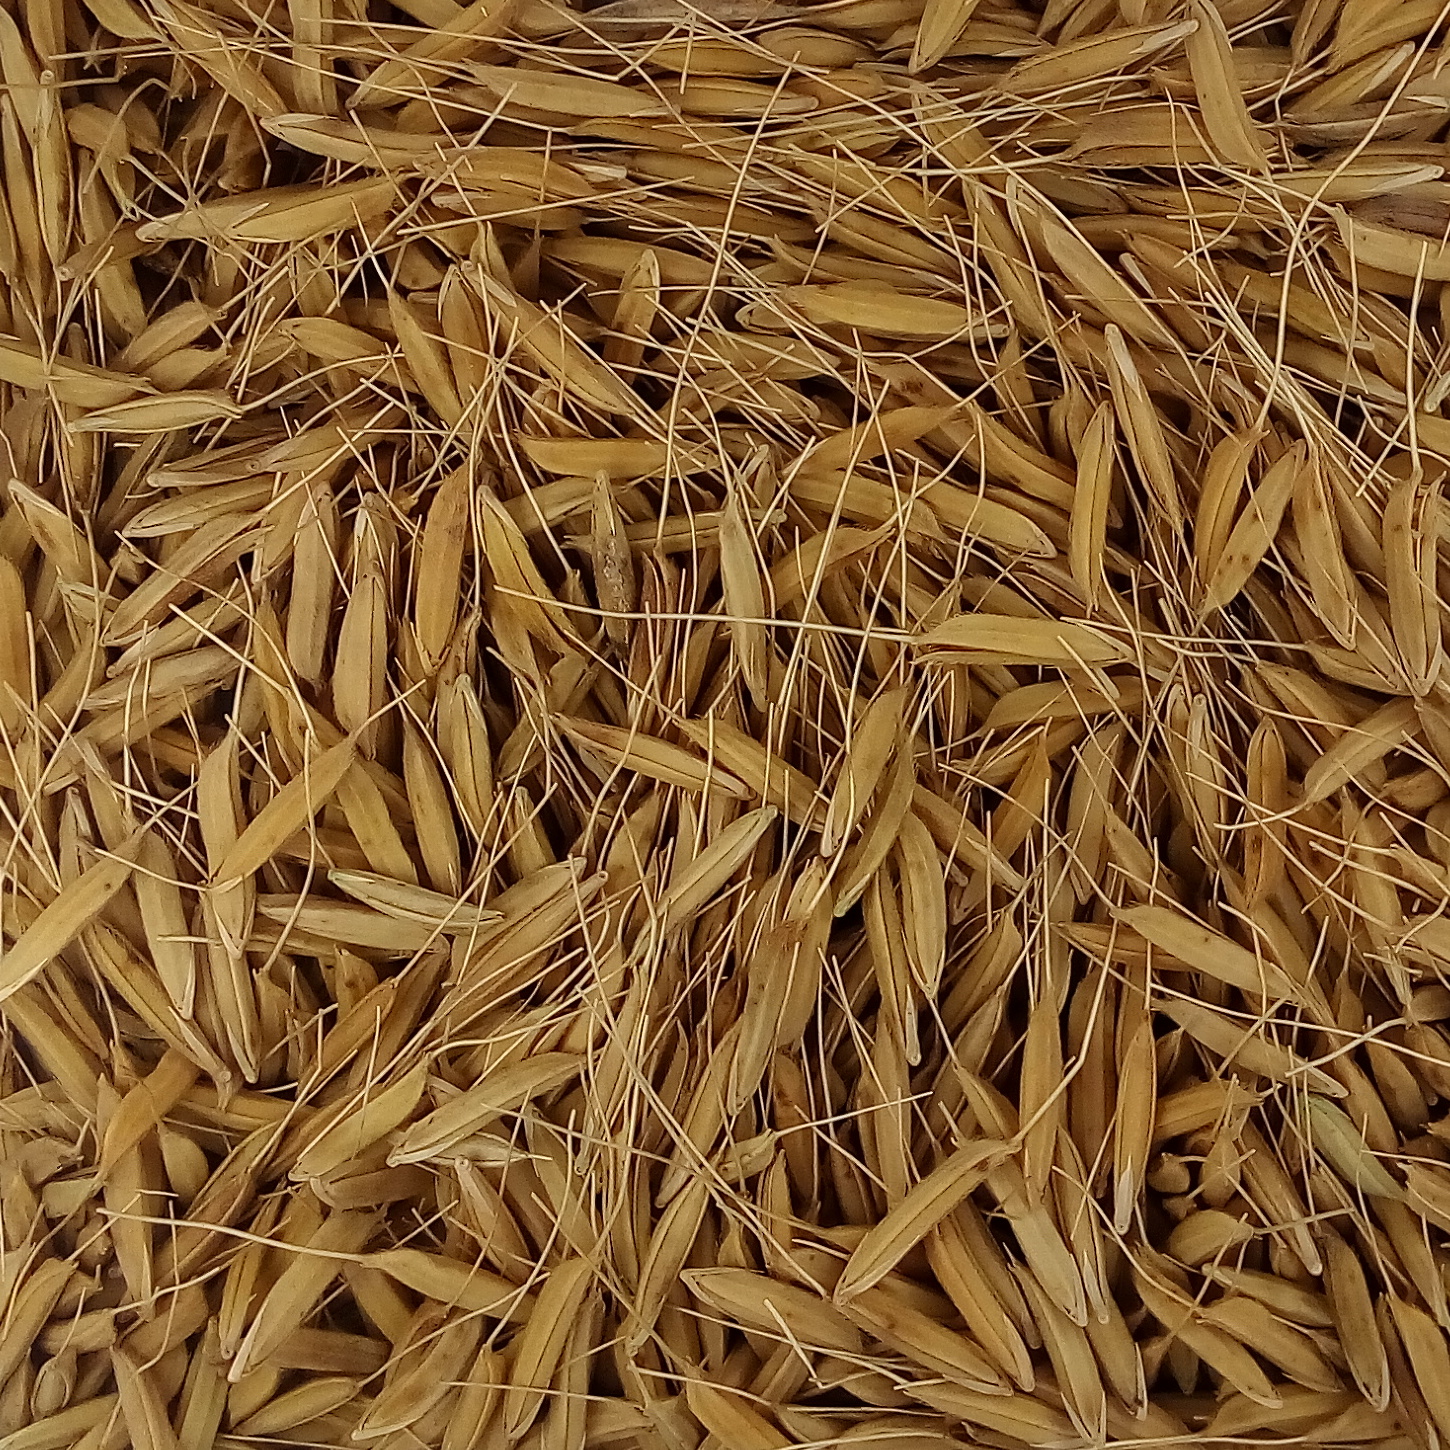
Rice seed variety: PB_6